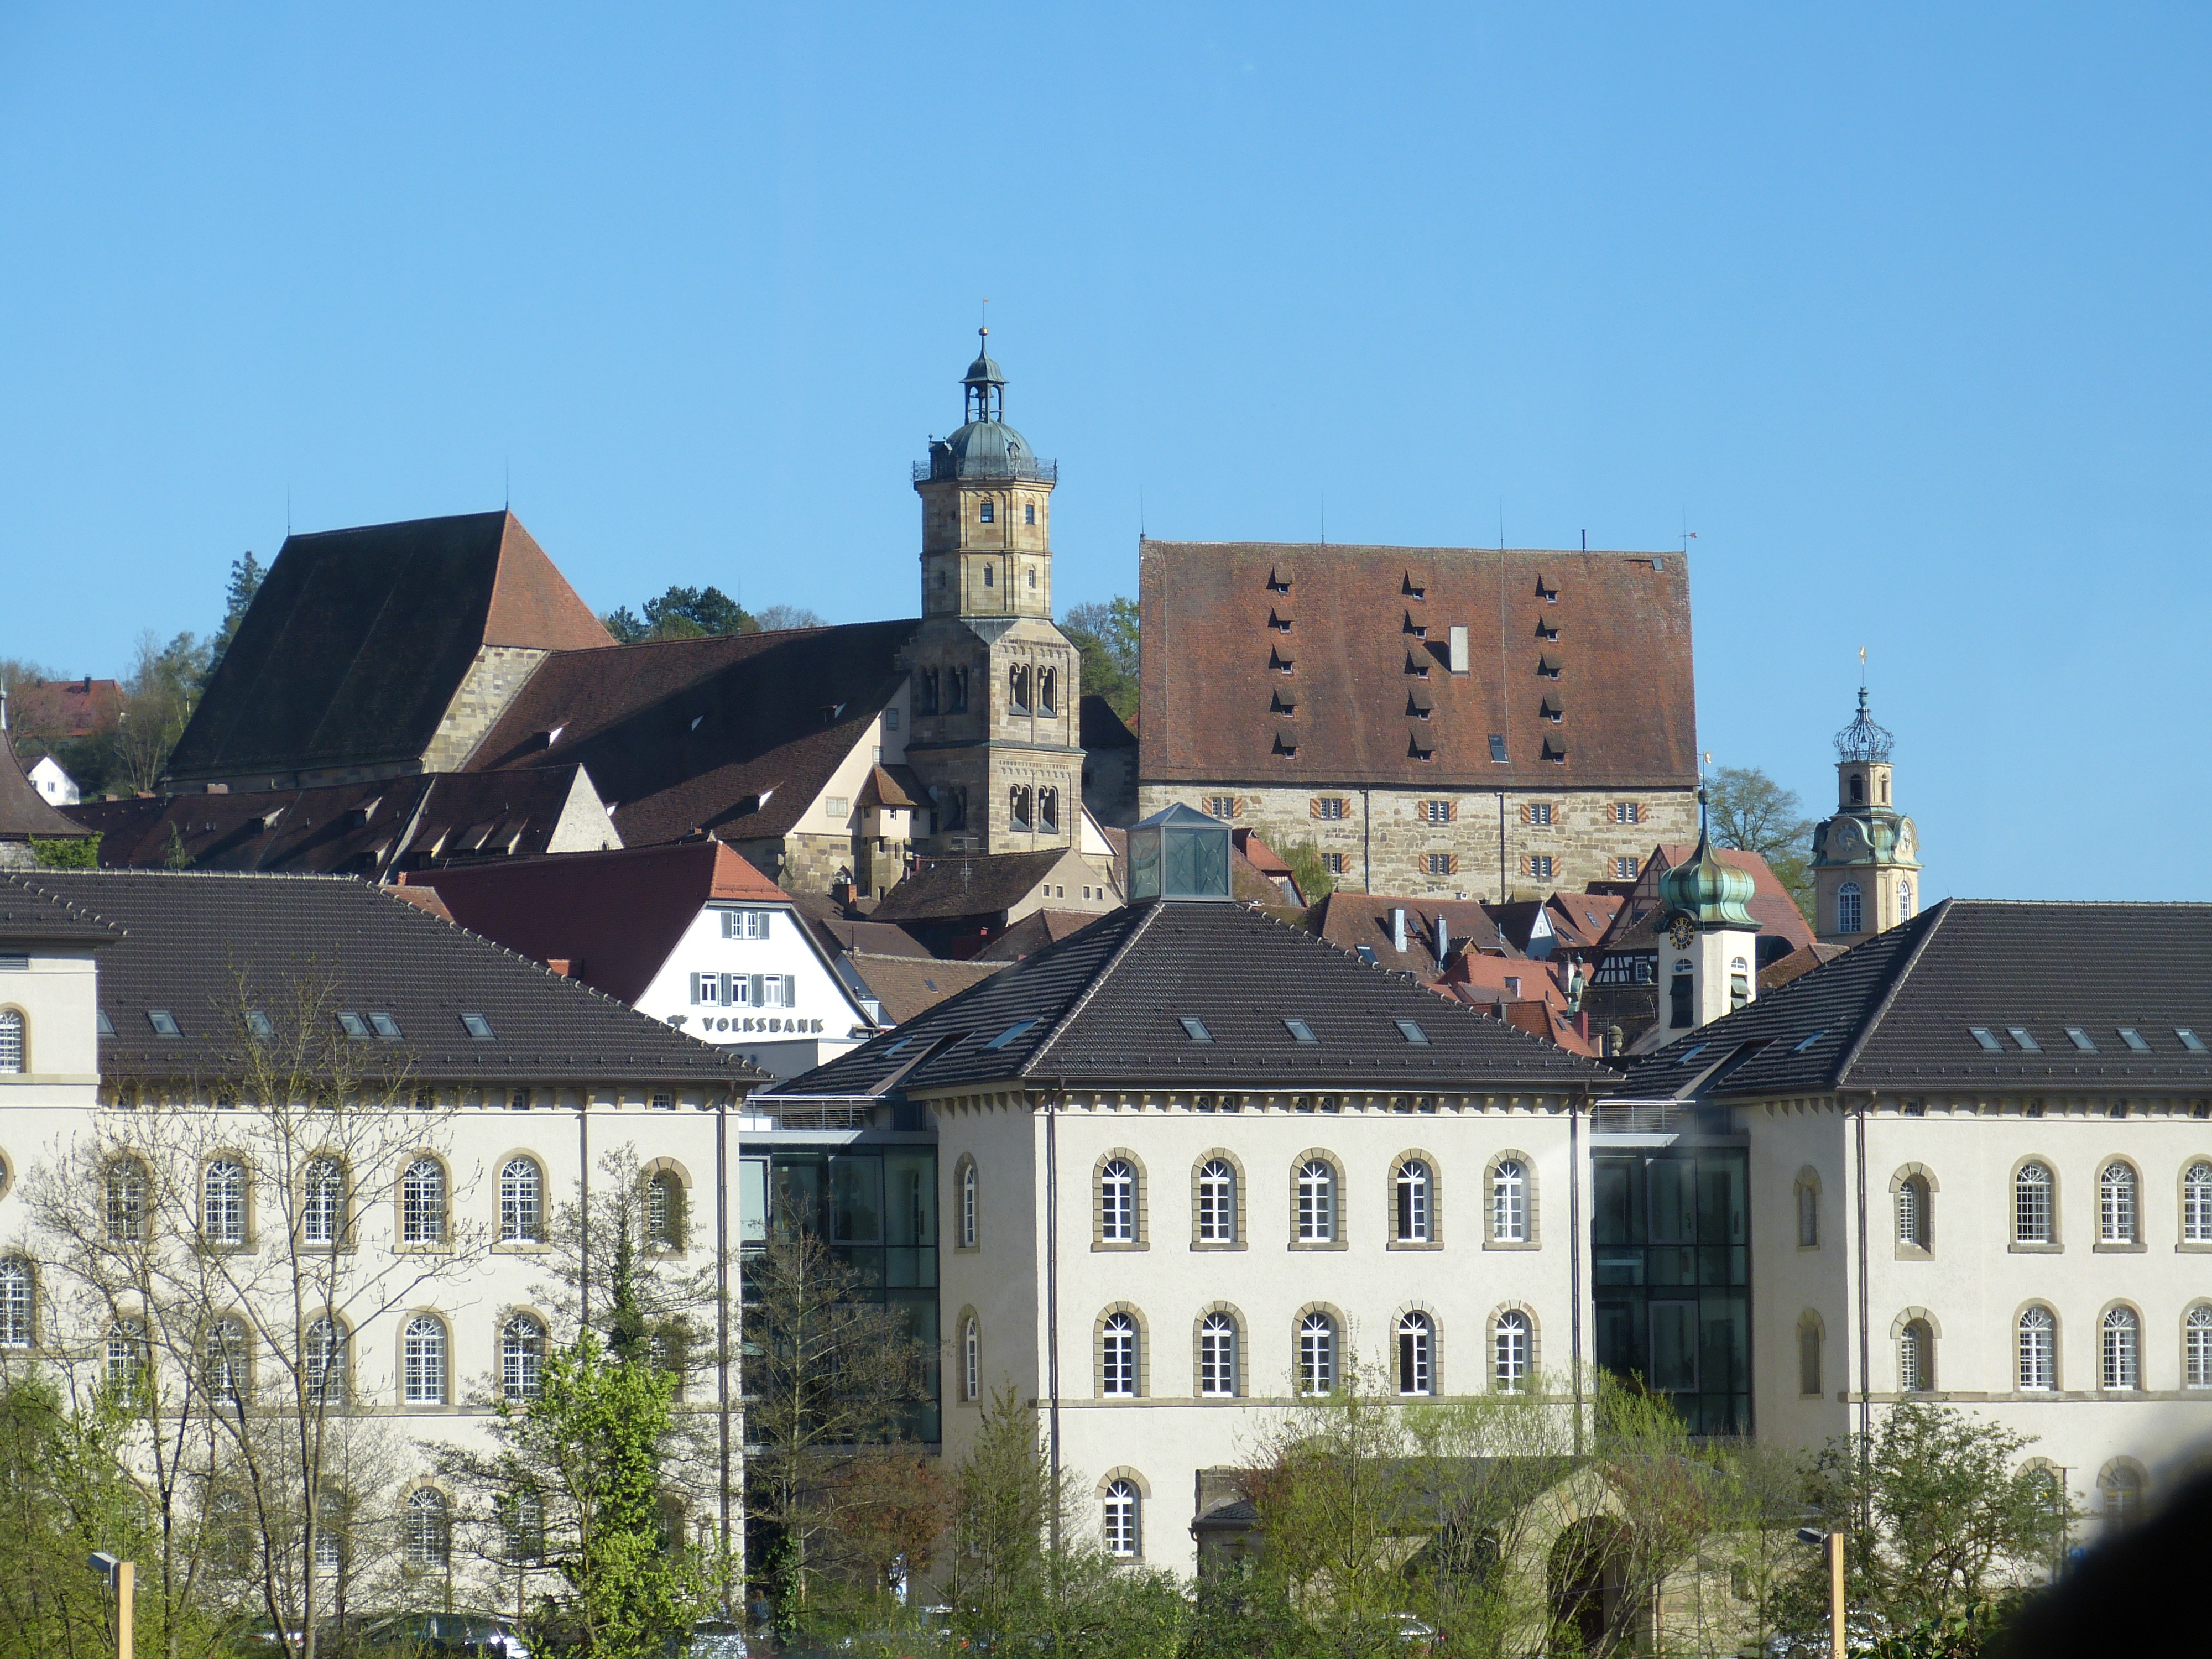
town, building, chateau, city, tower, hall, romantic, castle, landmark, church, city view, old town, monastery, outlook, estate, historically, middle ages, town hall, fachwerkhaus, truss, franconian, schw bisch hall